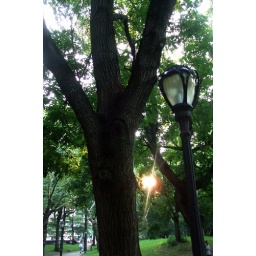
A street lamp in Central Park.